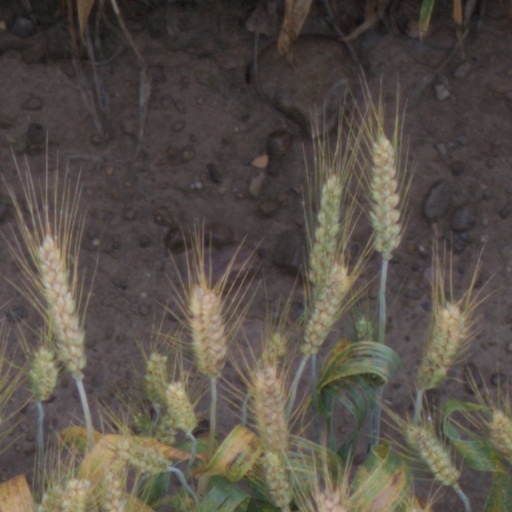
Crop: wheat